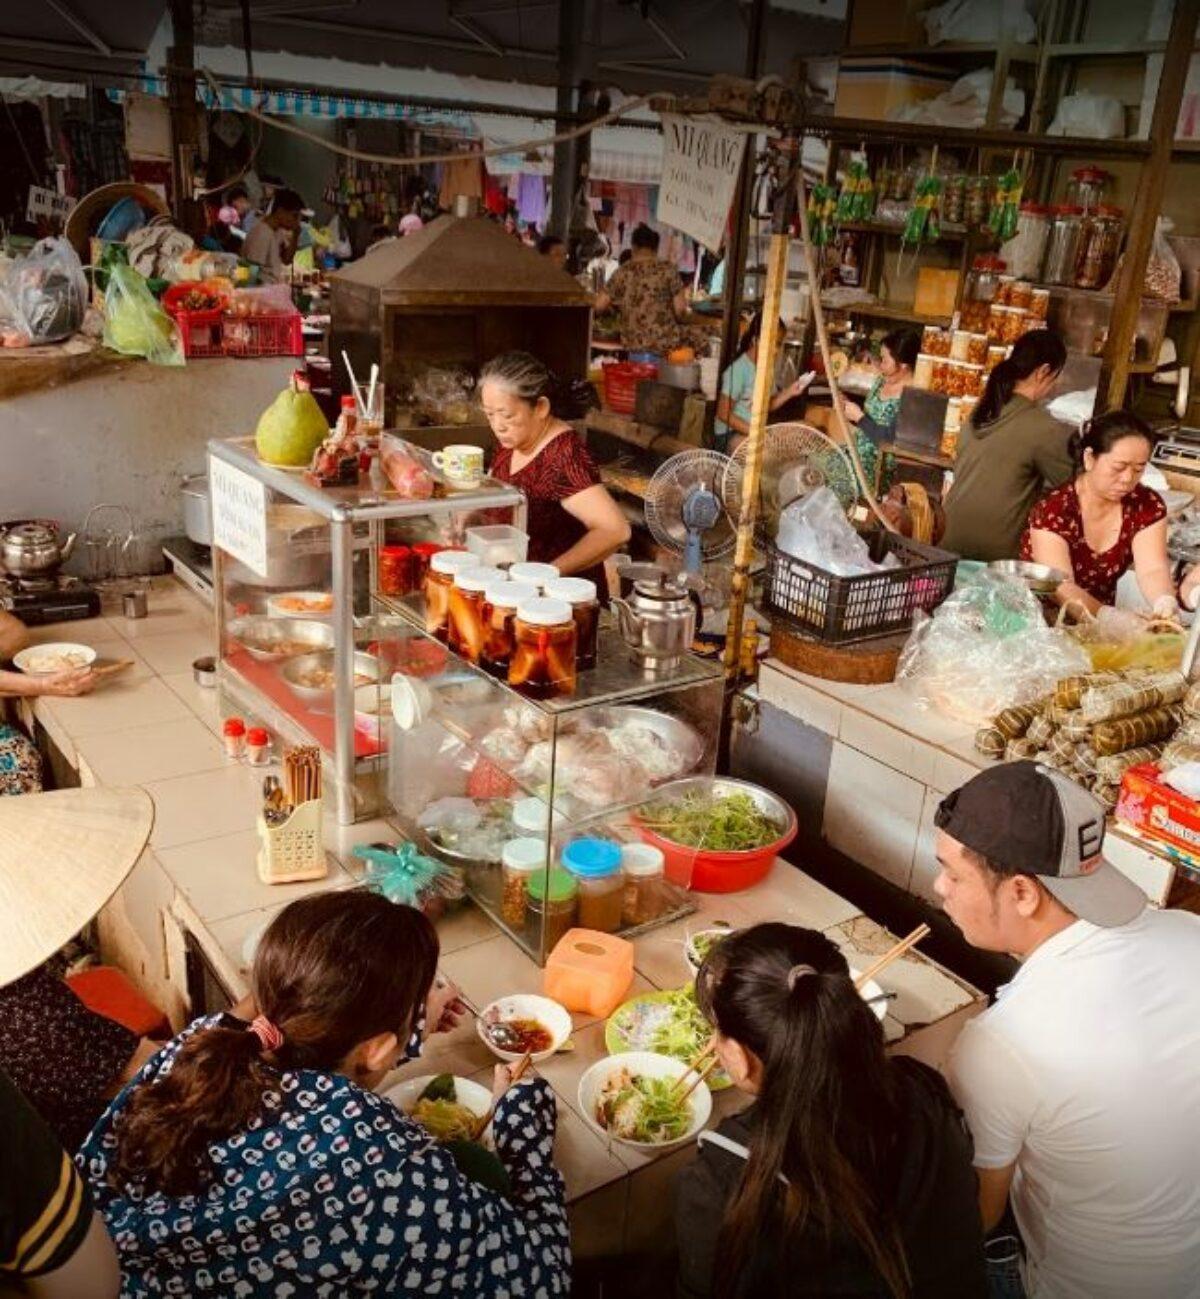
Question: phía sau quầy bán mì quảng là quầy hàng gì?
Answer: quầy hàng bán bánh tét